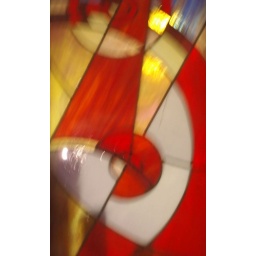
Stainglass window as seen in a bar window